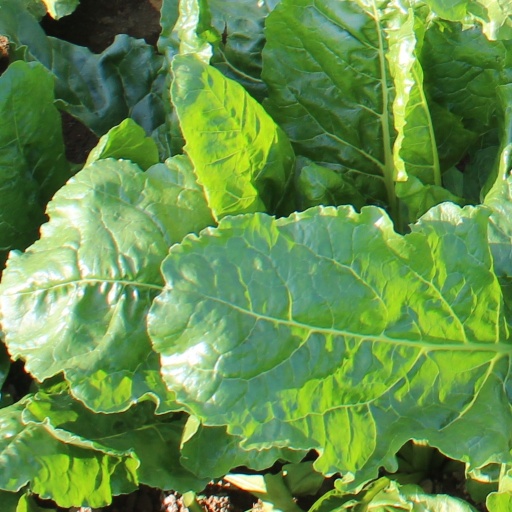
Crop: sugar beet